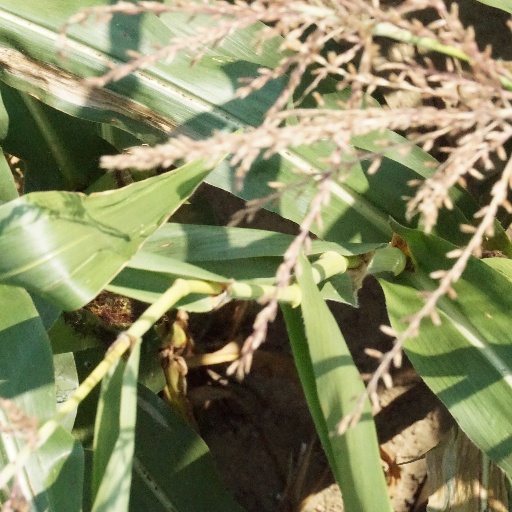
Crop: maize; corn